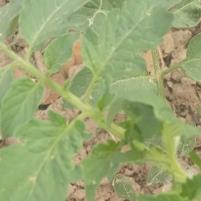
Crop: Tomato
Condition: healthy-leaf